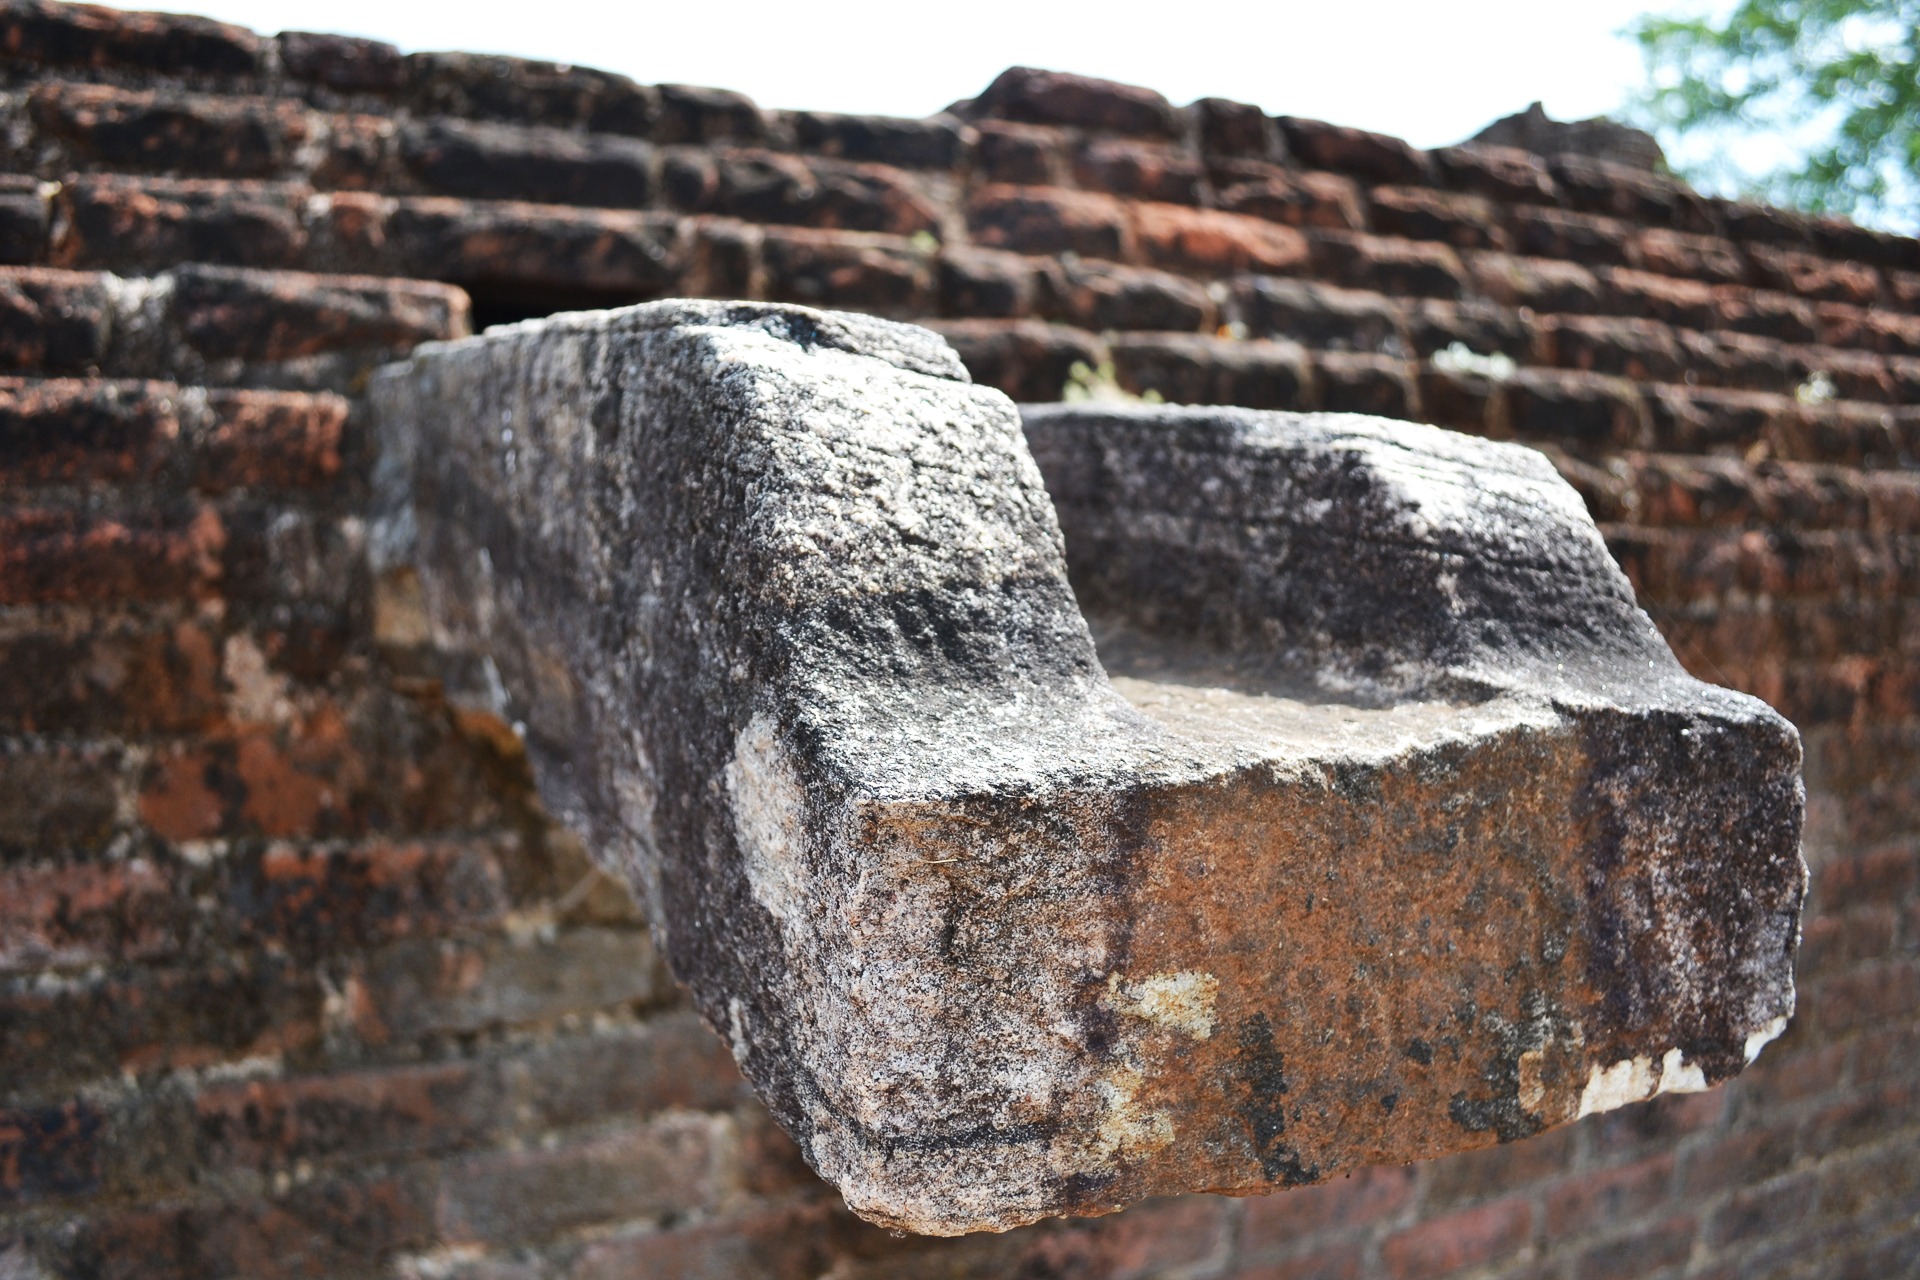
rock, wood, wall, statue, buddhism, soil, castle, ancient, stone wall, historic, brick, material, sculpture, king, temple, drain, brickwork, sri lanka, ceylon, buddhist temple, ancient ruins, old temple, water drain, mawanella, polonnaruwa, water drain system